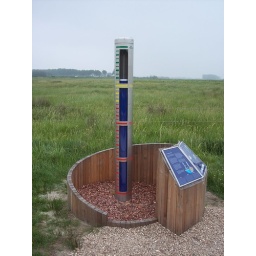
A below ground water monitor